Albert Wolsky

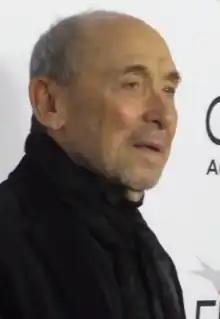
Wolsky in 2016

Albert Wolsky (born November 24, 1930) is an American costume designer. He has worked both on stage shows as well as for film, and has been nominated for an Academy Award for Best Costume Design seven times, winning two awards for his work on the films "All That Jazz" (1979) and "Bugsy" (1991).